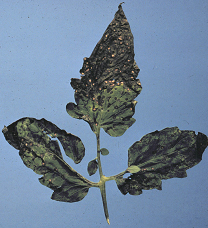
Labels: Tomato Septoria leaf spot, Tomato Septoria leaf spot, Tomato Septoria leaf spot